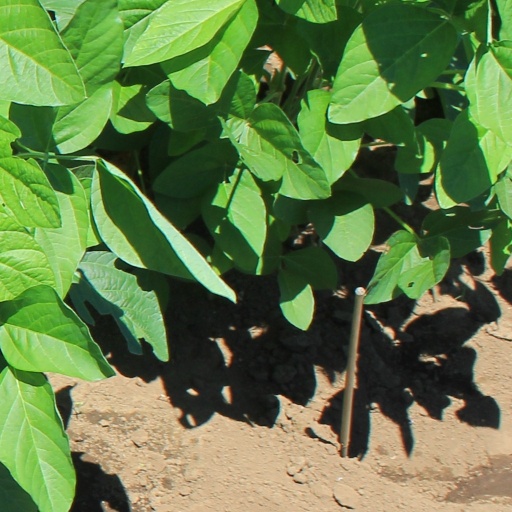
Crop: soybean